Sea surface microlayer

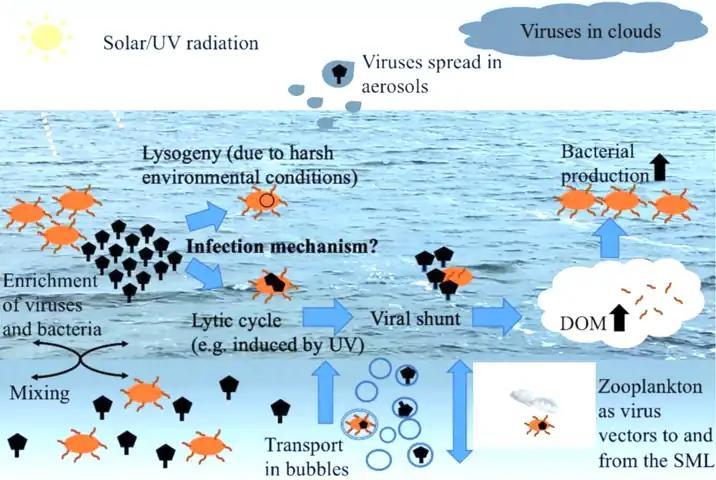
Viral–bacterial dynamics in the surface microlayer (SML) of the ocean and beyond. DOM = dissolved organic matter, UV = ultraviolet.

Viruses in the sea surface microlayer, the so-called "virioneuston", have recently become of interest to researchers as enigmatic biological entities in the boundary surface layers with potentially important ecological impacts. Given this vast air–water interface sits at the intersection of major air–water exchange processes spanning more than 70% of the global surface area, it is likely to have profound implications for marine biogeochemical cycles, on the microbial loop and gas exchange, as well as the marine food web structure, the global dispersal of airborne viruses originating from the sea surface microlayer, and human health.